Lemon Grove Depot

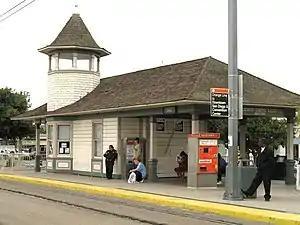
The station building in 2008, before renovations

Lemon Grove Depot (formerly Broadway Lemon Grove station) is a station on the Orange Line of the San Diego Trolley. It is located in the San Diego suburb of Lemon Grove, California, and serves the densely populated surrounding commercial and residential area.